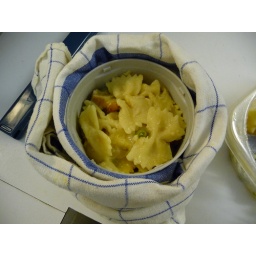
what the chicken bow-tie tetrazini looks like under the flower